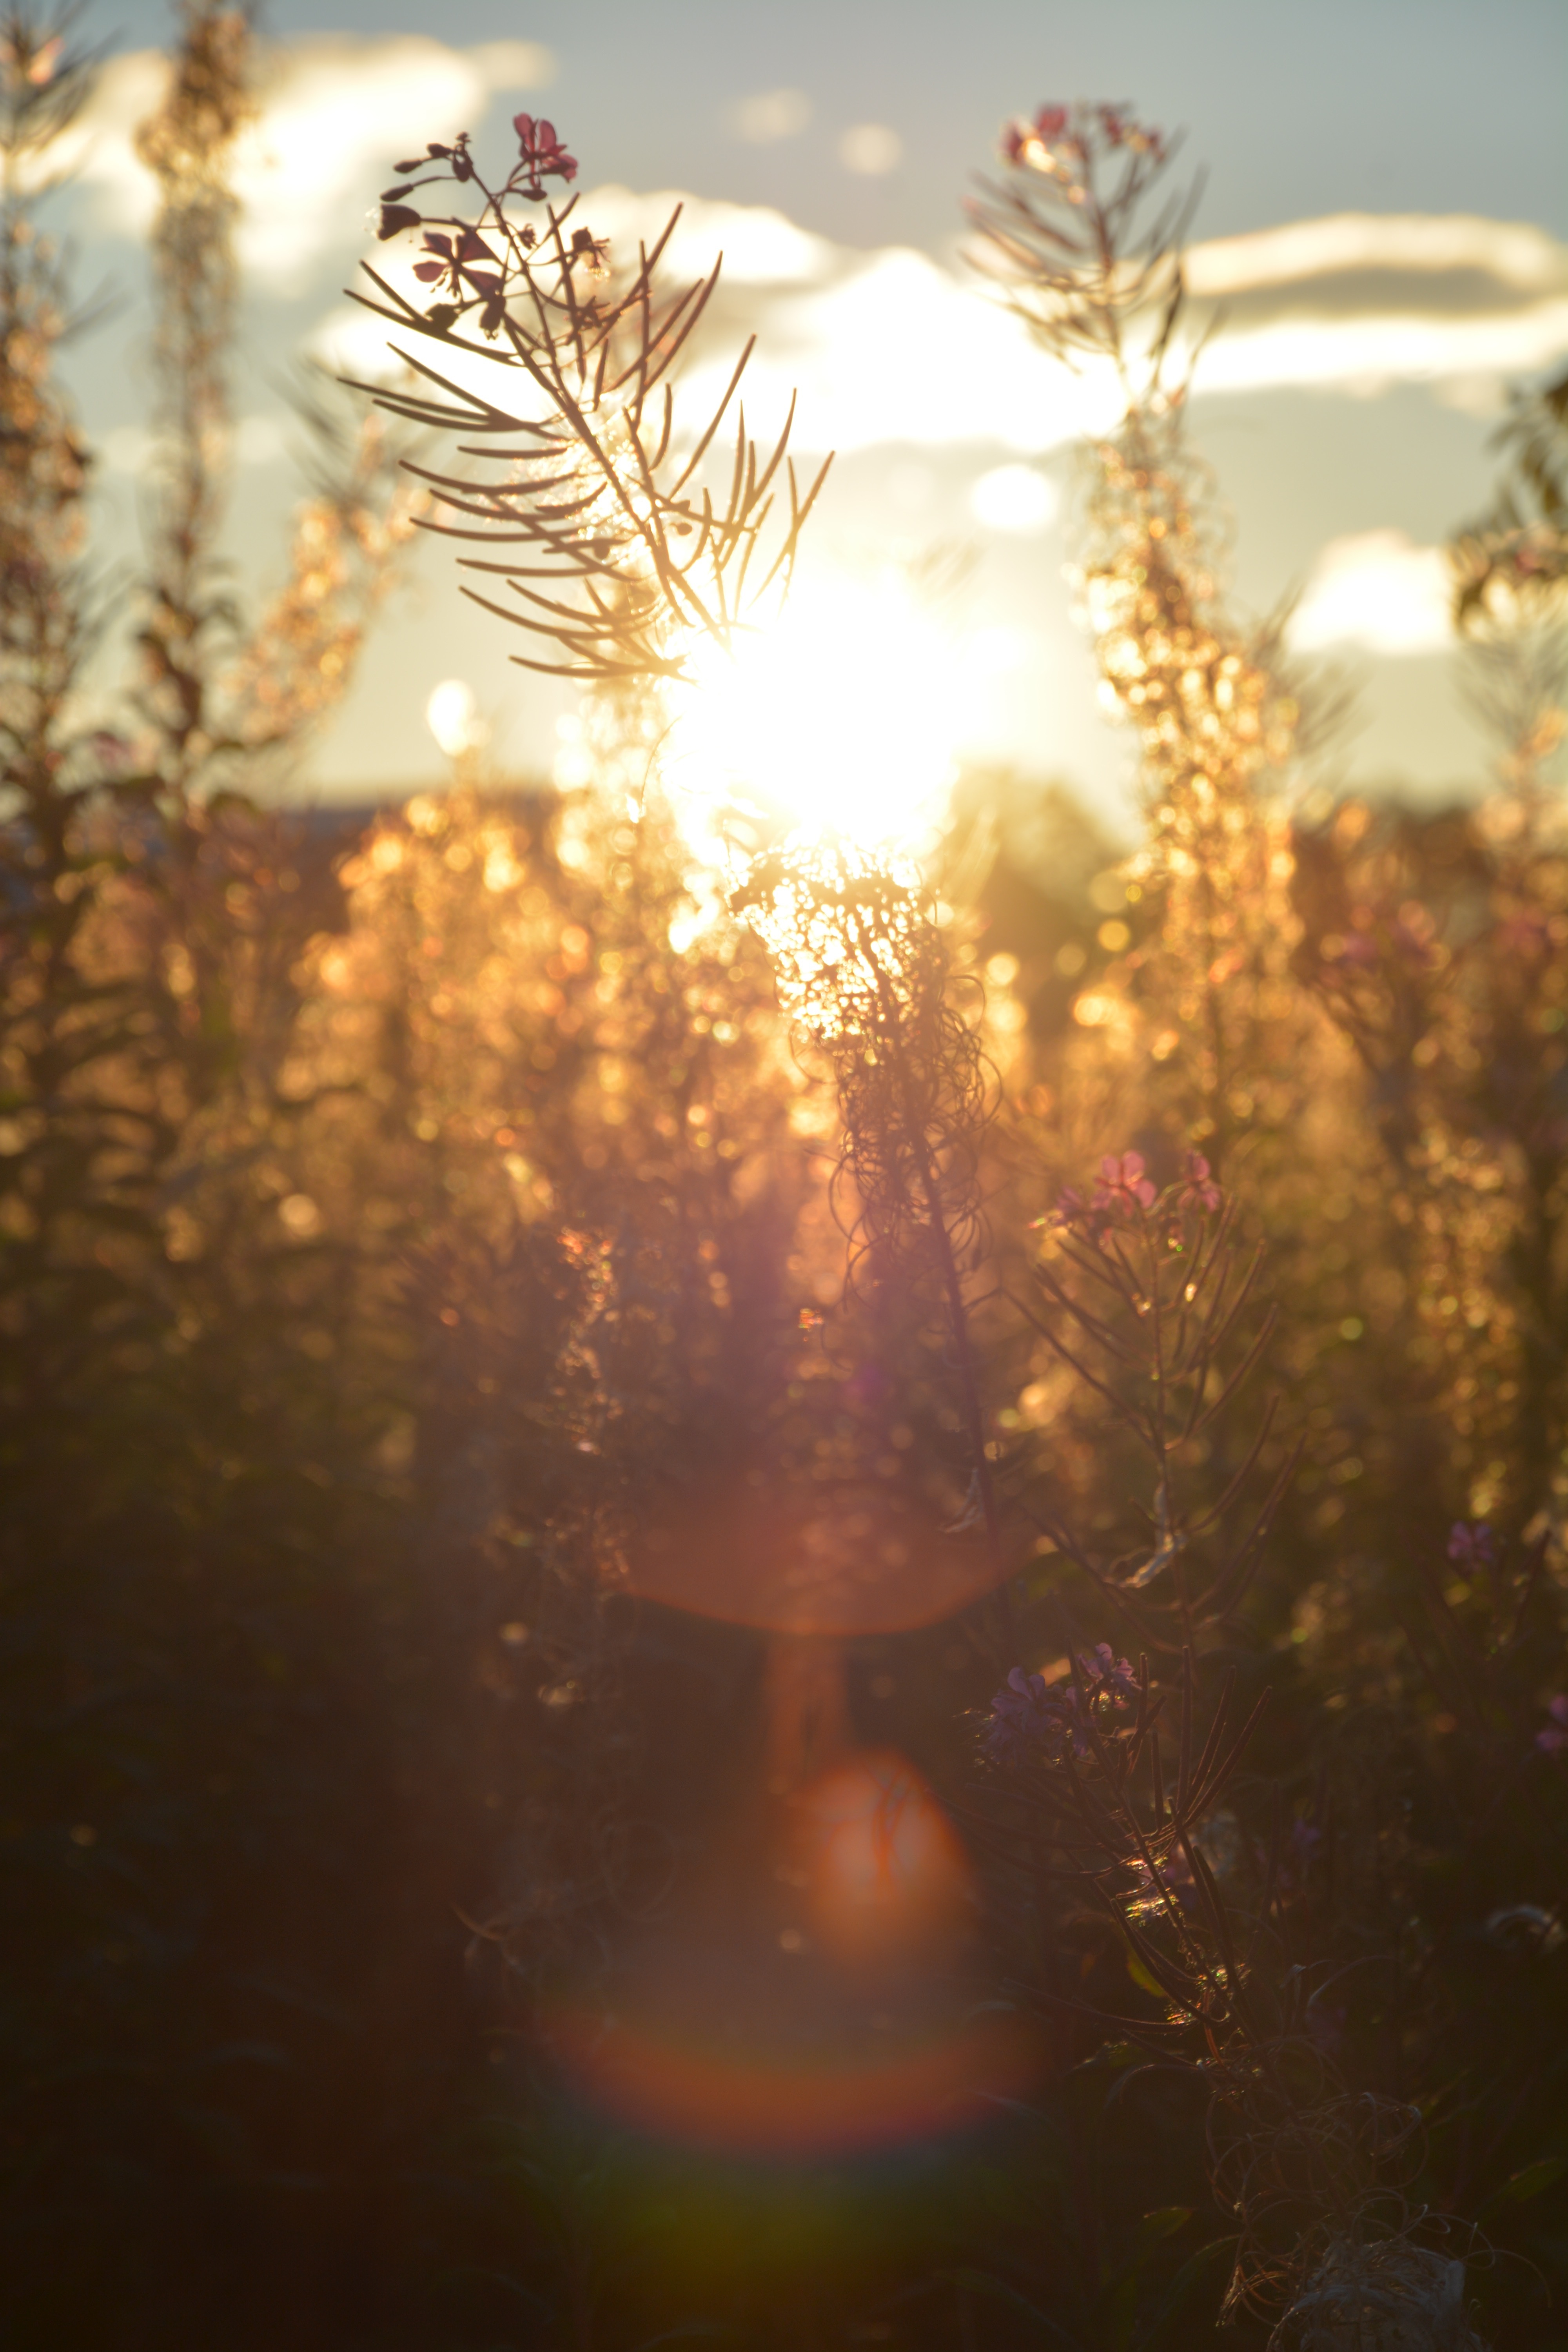
tree, branch, light, plant, sunset, sunlight, morning, leaf, flower, evening, reflection, autumn, lighting, macro photography